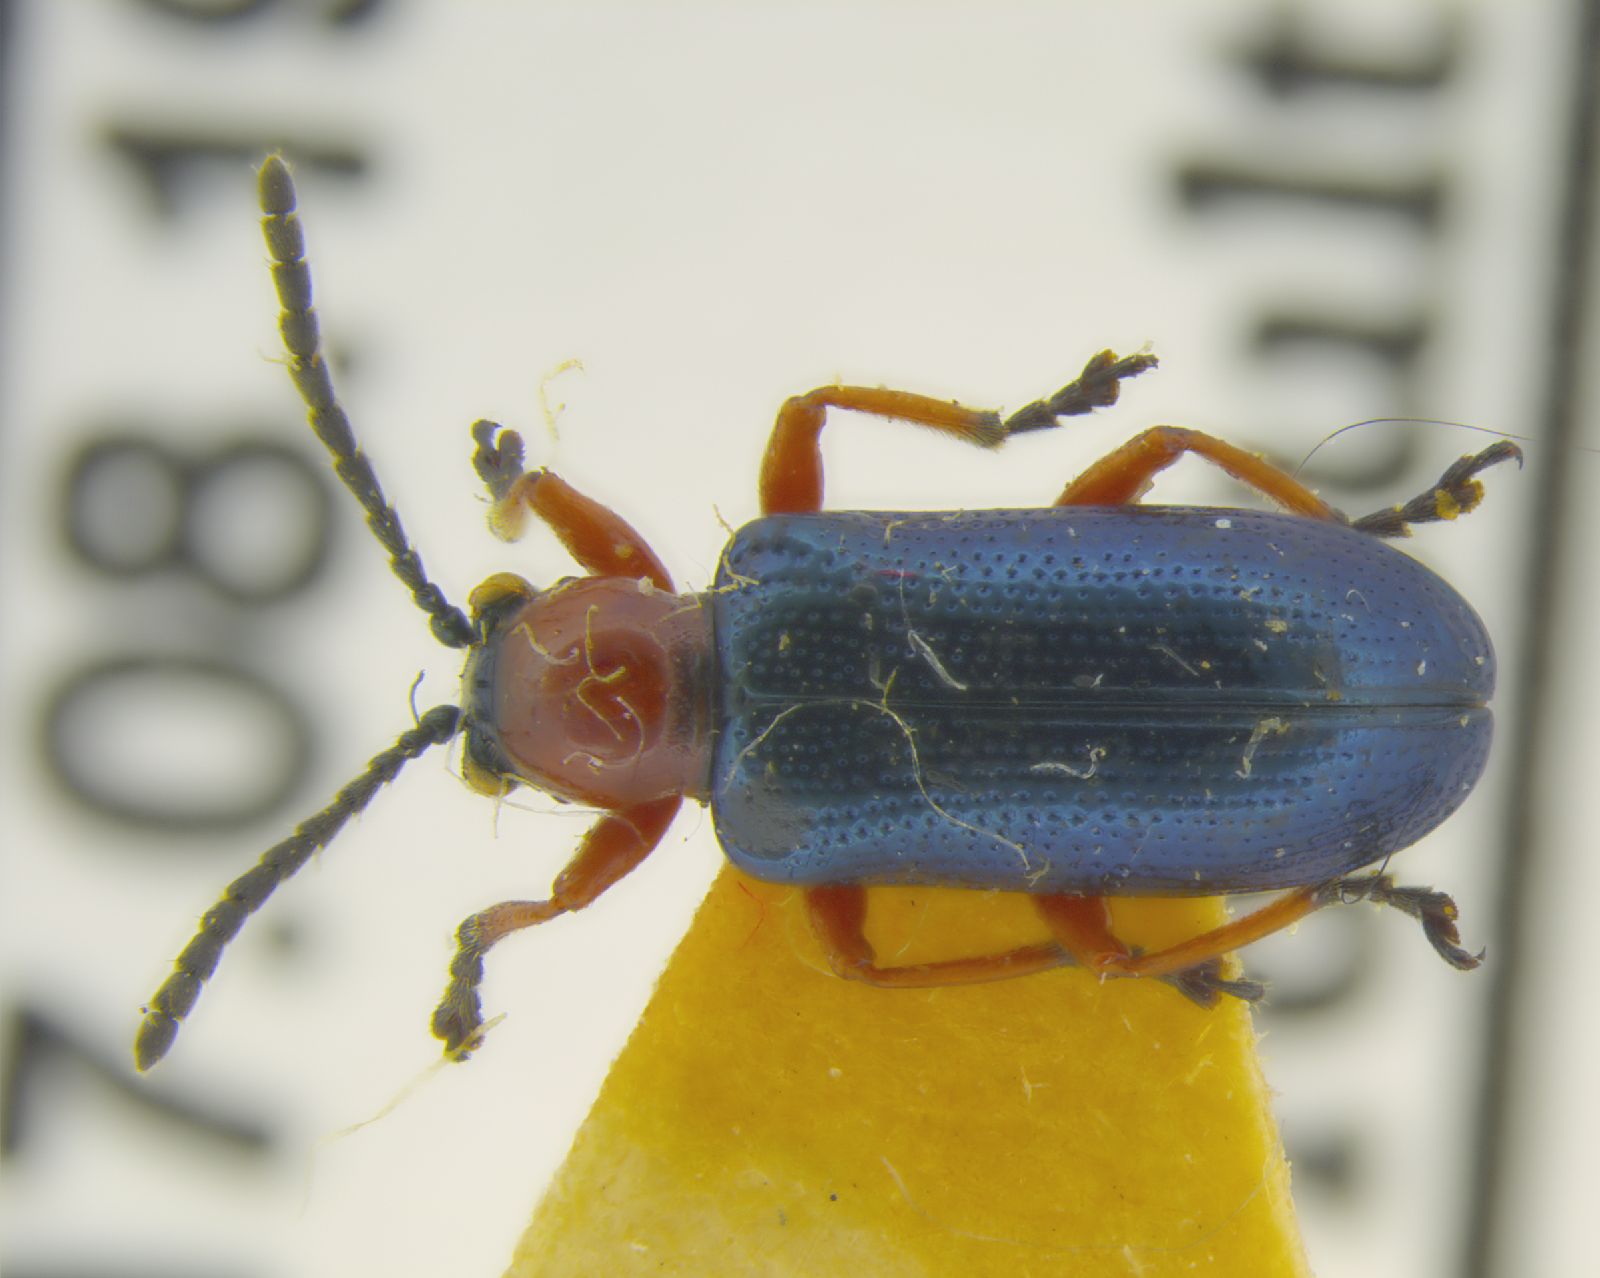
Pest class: cereal_leaf_beetle